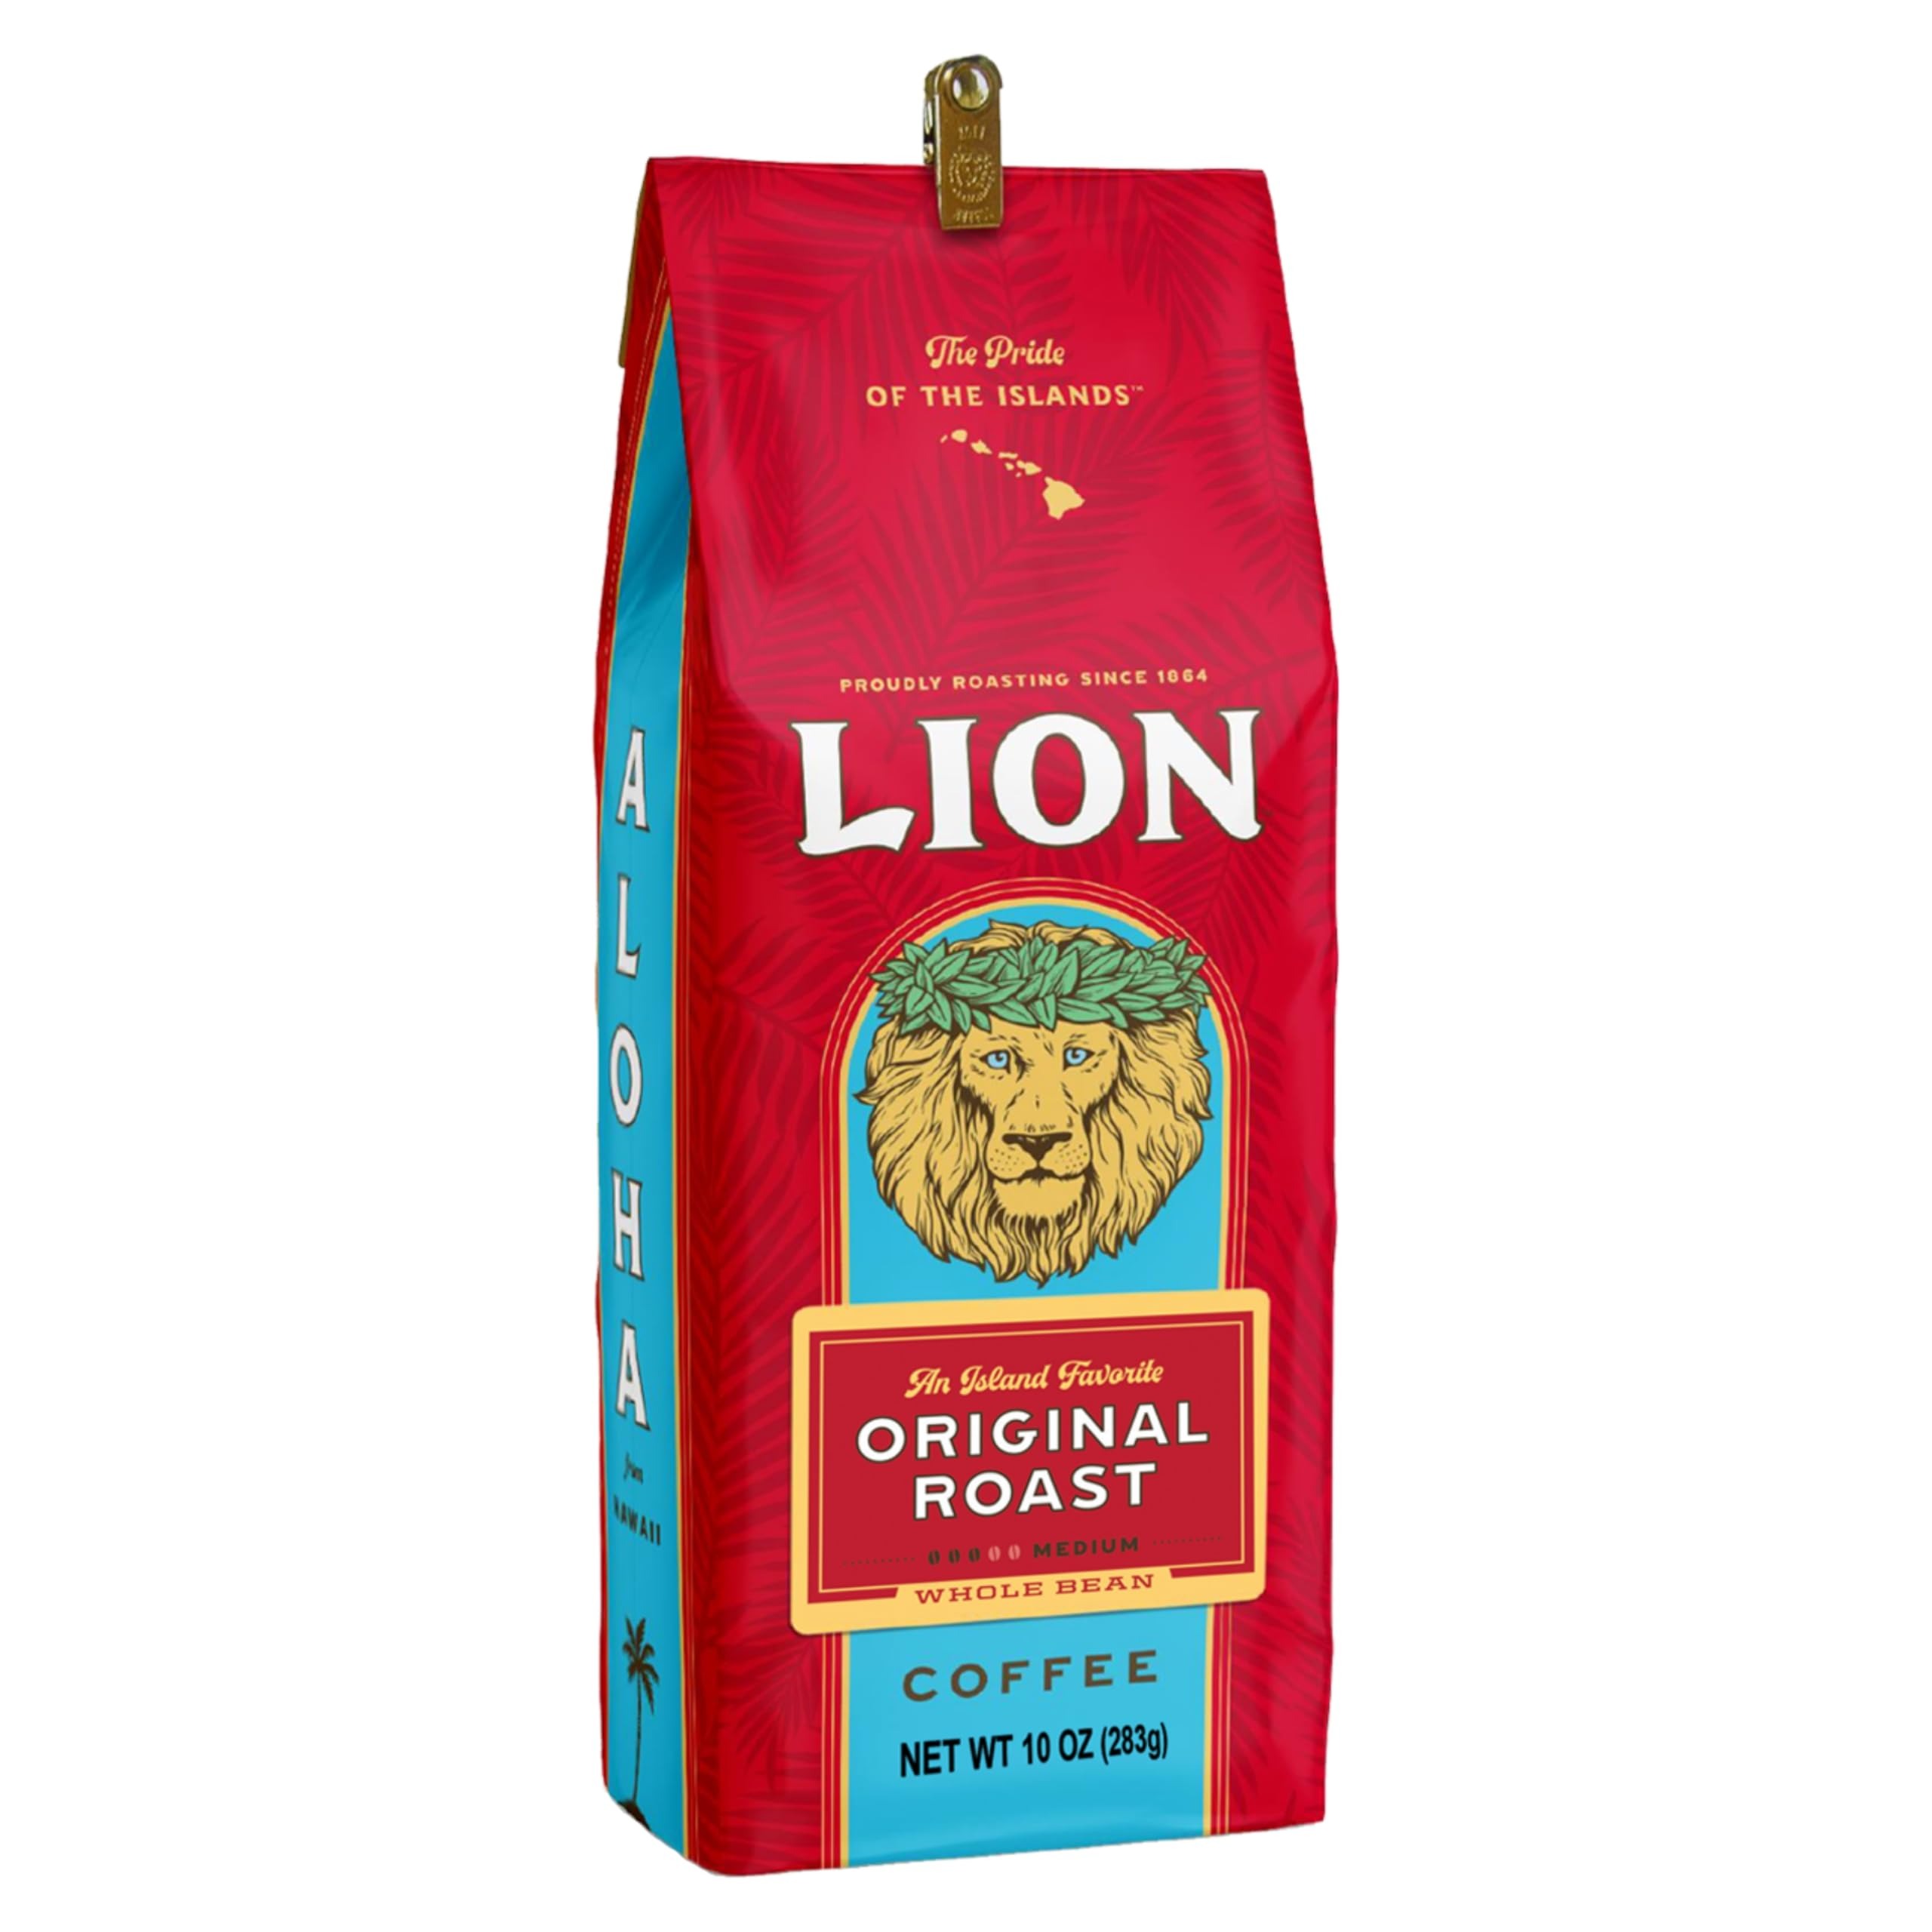
Item Name: Lion Coffee Classic Original Whole Bean Coffee, Medium Roast, A Taste of Aloha - 10 Ounce Bag
Bullet Point 1: ORIGINAL WHOLE BEAN: Experience award winning coffee in our popular classic original roast medium coffee
Bullet Point 2: ALOHA FROM HAWAII: Freshness guaranteed, Lion Coffee is roasted then immediately vacuum sealed and delivered fresh for optimal taste
Bullet Point 3: PREMIUM ARABICA BEANS: Every bag of Lion Coffee is made from specially selected Arabica coffee beans, roasted and packed to perfection
Bullet Point 4: ENJOY THE ISLAND: The medium roast taste and enticing coffee fragrance will transport your mind and body to a warm tropical paradise
Bullet Point 5: LION COFFEE: Is One of America’s original coffee brands, roasting coffee beans since 1864. LION Coffee has since become Hawaii’s #1 local coffee brand. Wake up with more Roar in Every Pour!
Value: 10.0
Unit: Ounce

Price: 14.95